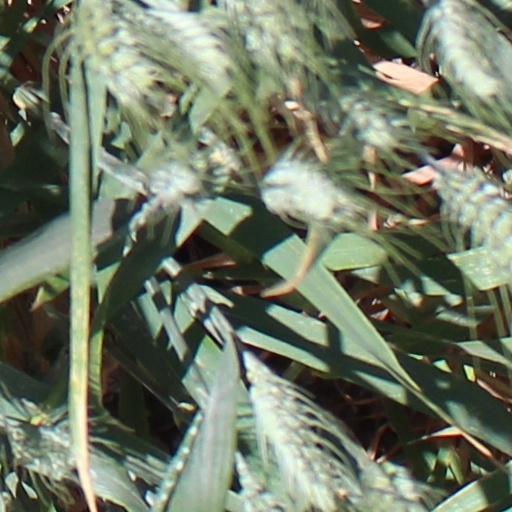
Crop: wheat